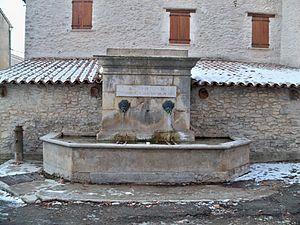
fontaine publique à Revest-du-Bion (04)
Revest-du-Bion est une commune française, située dans le département des Alpes-de-Haute-Provence en région Provence-Alpes-Côte d'Azur.